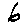
Label: 6